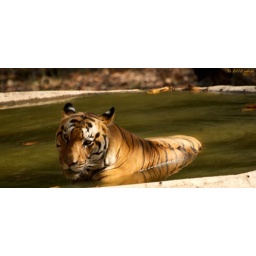
Tiger sitting in water to protect himself from June heat